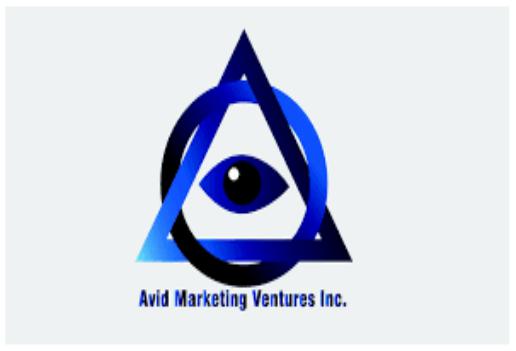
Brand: Avid
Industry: Necessities